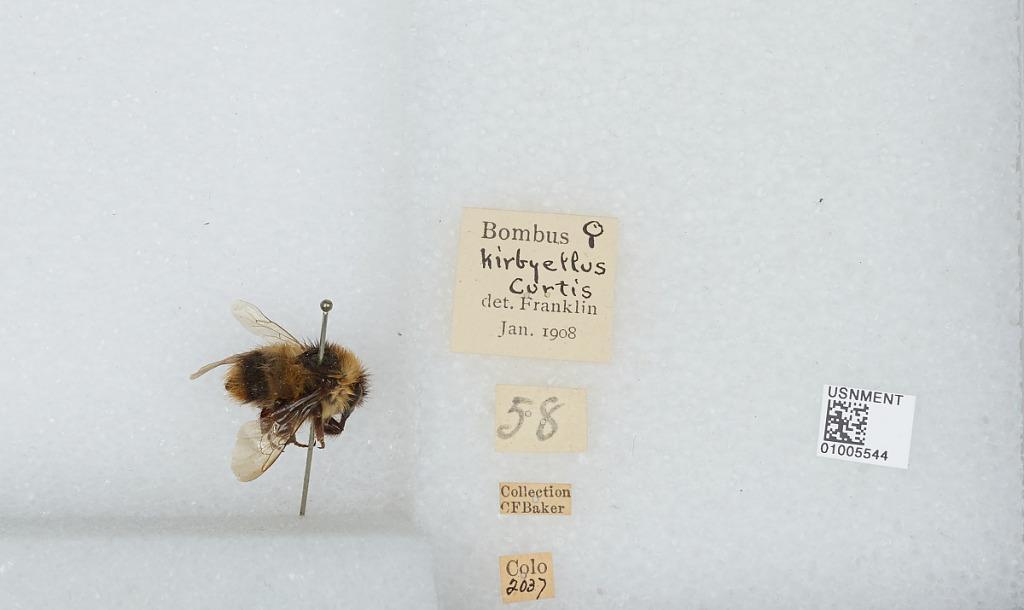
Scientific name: Bombus (Alpinobombus) balteatus Dahlbom
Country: United States
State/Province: Colorado
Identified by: Franklin